Carrefour

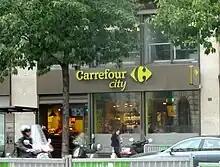
Carrefour City, Paris

The headquarters of the Groupe Carrefour is in Massy, in the Paris metropolitan area. In 2019, the former Carrefour head office of Boulogne-Billancourt and the Carrefour France division office of Courcouronnes, Essonne, near Évry, were combined at that major location. A secondary head office is located in Mondeville, near Caen (Normandy), which was until 1999 the former Promodès headquarters.